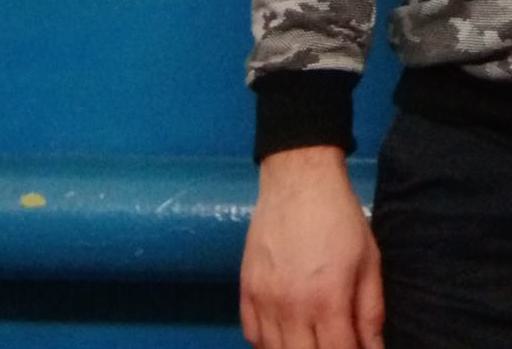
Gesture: no_gesture